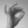
ASL letter: F